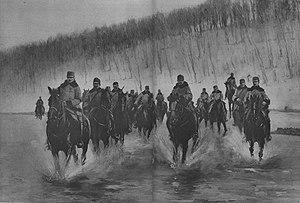
extrait du journal ""le miroir""."
Le front roumain, composante du front de l'Est durant la Première Guerre mondiale, met aux prises les forces de la Quadruplice d'une part, qui comprend des armées bulgare, austro-hongroise, ottomane et allemande, et d'autre part l'armée roumaine soutenue par l'armée impériale russe et par la mission logistique française du général Berthelot. Après bien des atermoiements entre 1914 et 1916, notamment dus au fait que le royaume roumain appartient nominalement au système d'alliance mis en place par l'Allemagne, les responsables politiques du royaume rompent avec les puissances centrales durant l'été 1916, à la faveur de l'offensive russe sur le front austro-hongrois. Multipliant les erreurs, les militaires roumains se montrent rapidement impuissants à contenir l'offensive concertée des puissances centrales et à défendre efficacement la capitale. Ainsi, à la fin de l'année 1916, les unités roumaines, épaulées par des troupes russes, se maintiennent en Moldavie, mais, au fil des mois, ce soutien devient de plus en plus illusoire, et à la fin de l'année 1917, les Roumains sont obligés de demander l'armistice et de signer une paix de défaite avec les puissances centrales.